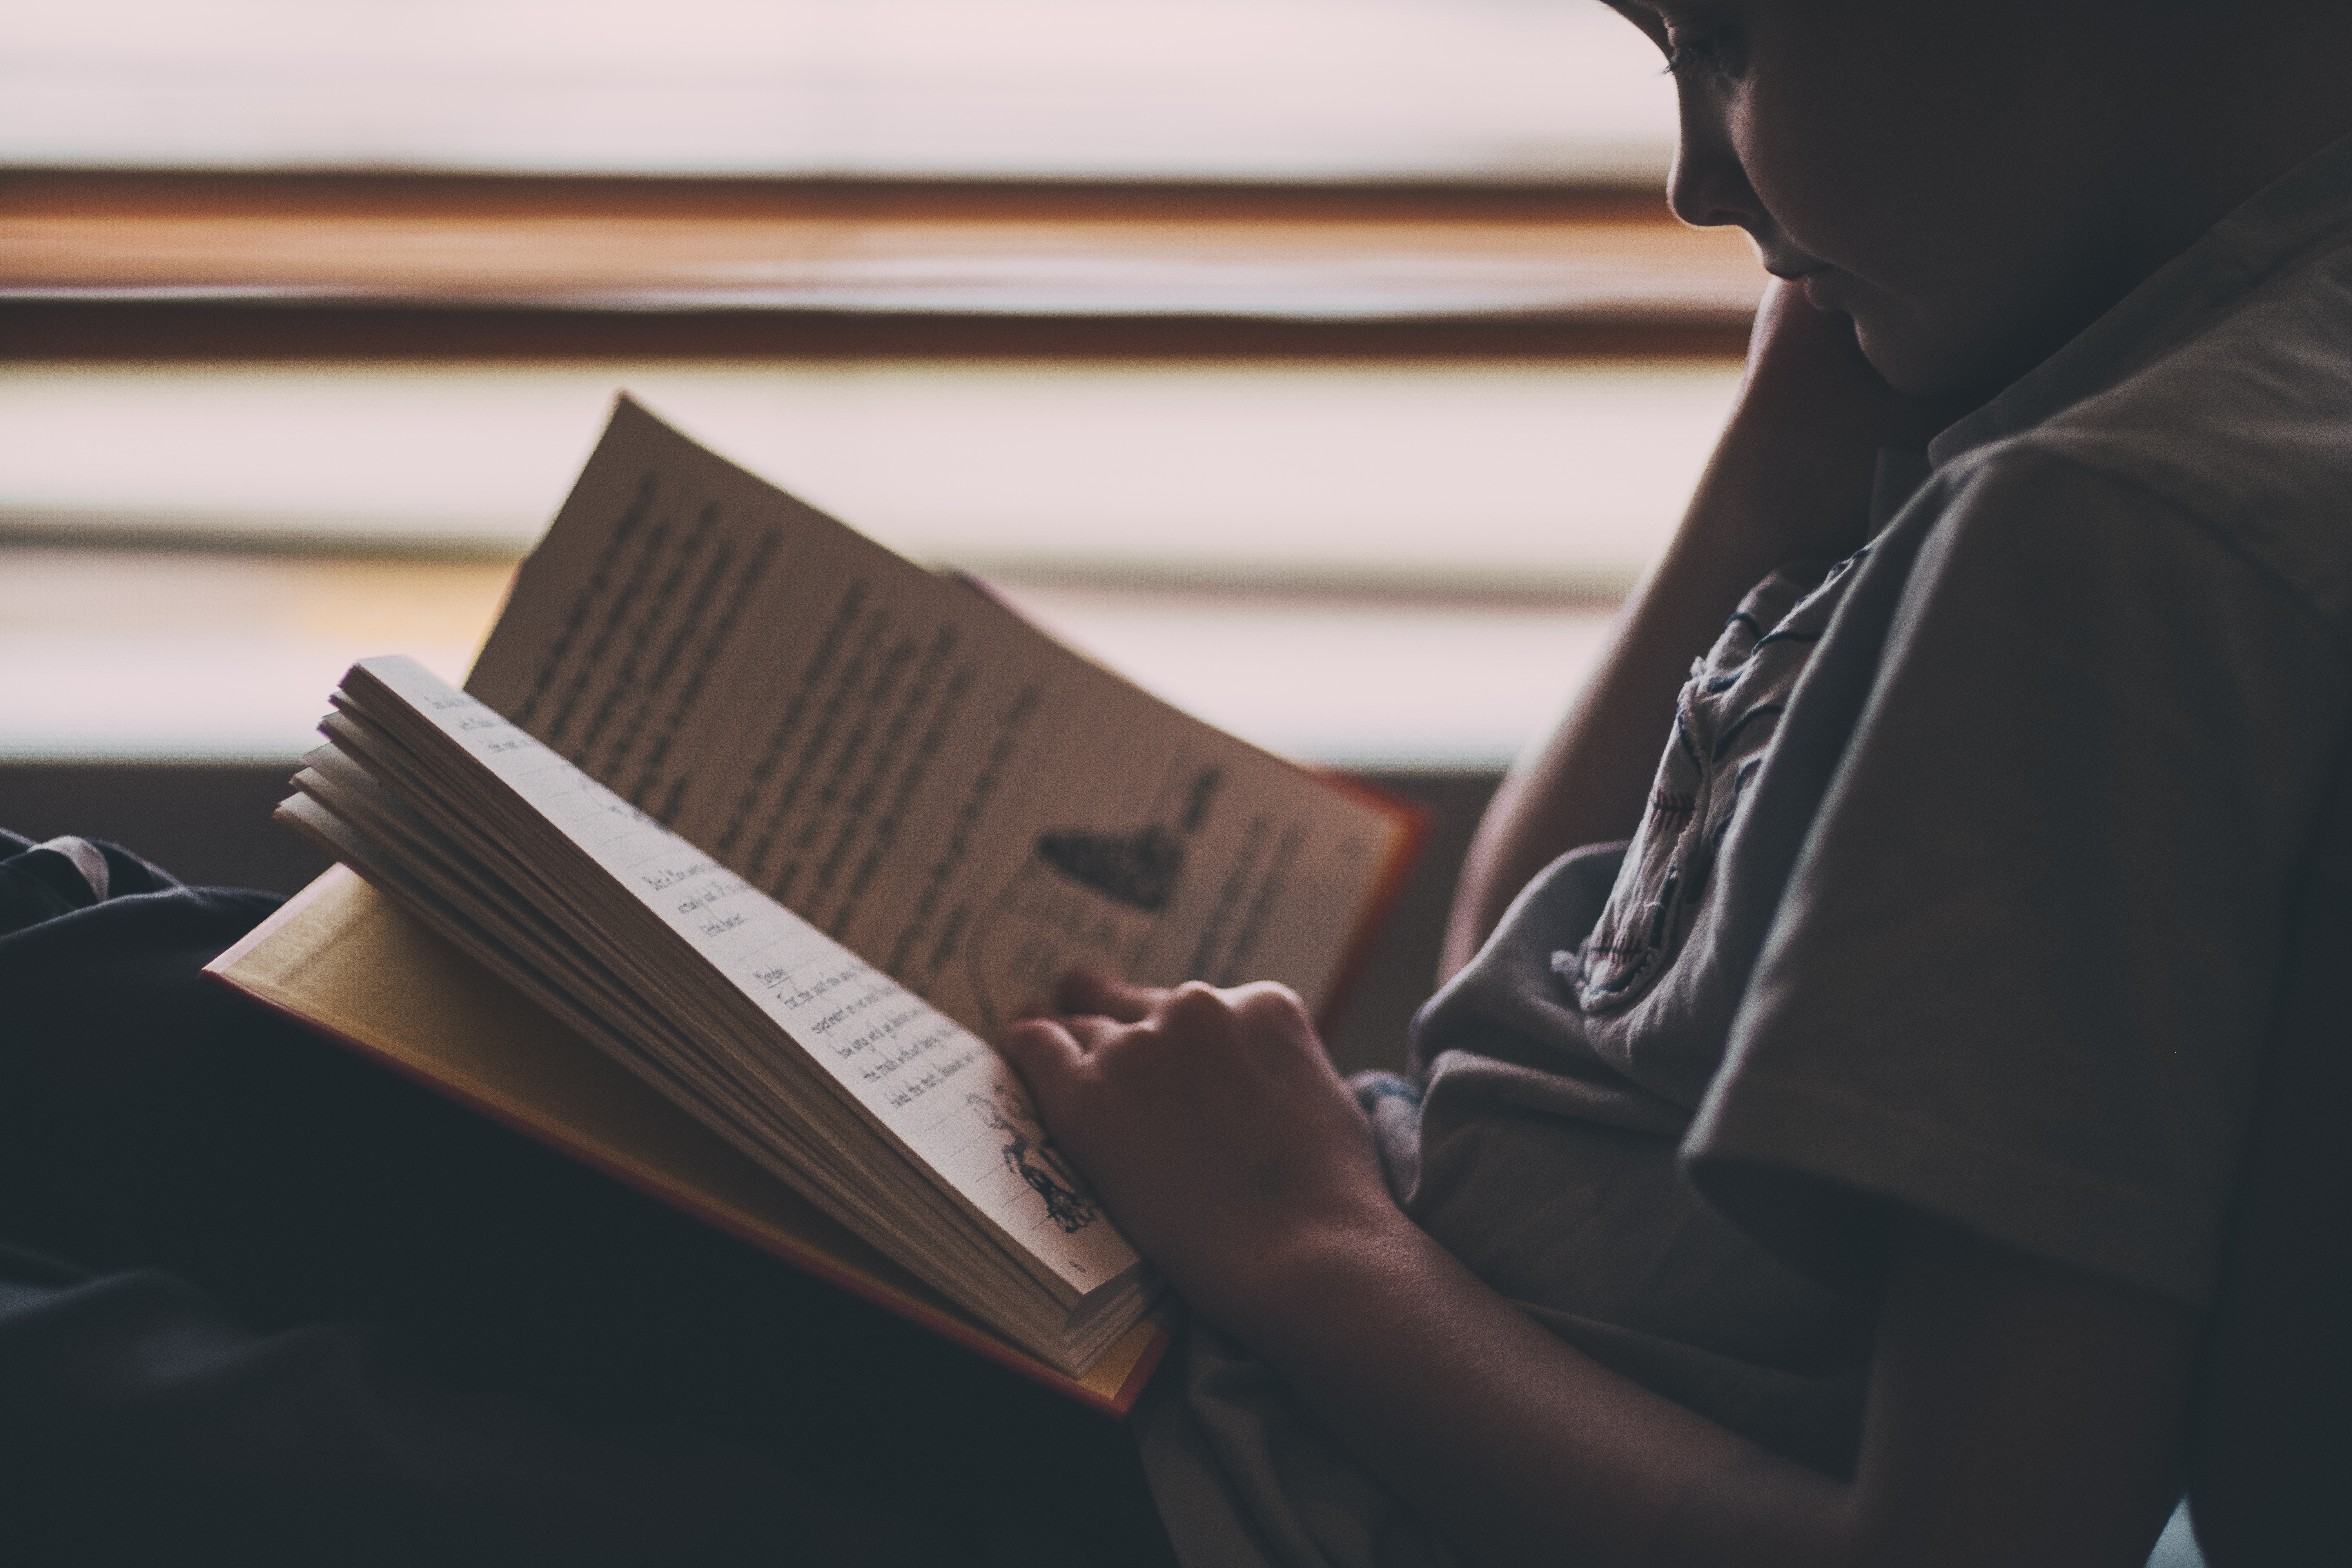
writing, boy, kid, reading, piano, child, black, childhood, close up, pianist, string instrument